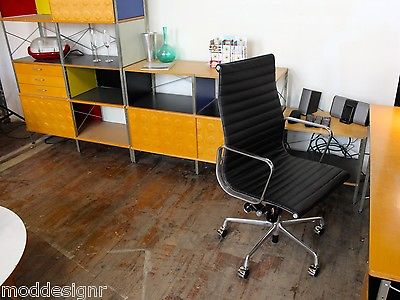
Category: chair